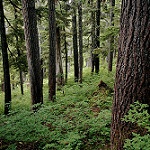
Label: forest